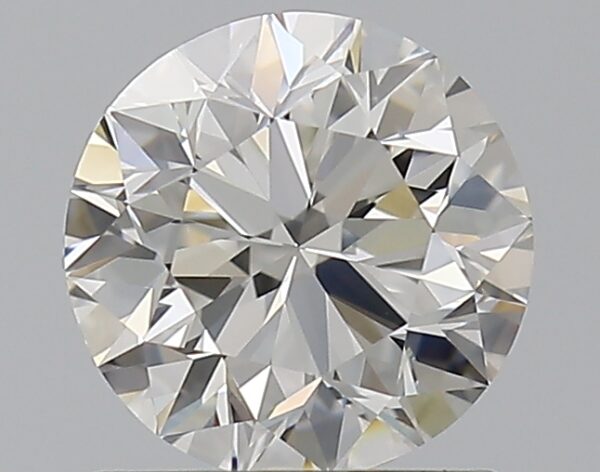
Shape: round
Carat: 1
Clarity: VVS2
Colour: H
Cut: VG
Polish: EX
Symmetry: VG
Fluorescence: N
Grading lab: GIA
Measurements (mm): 6.22 x 6.28 x 4.03